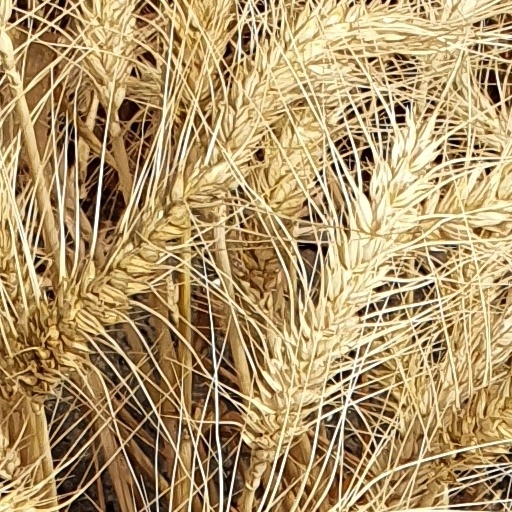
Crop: wheat